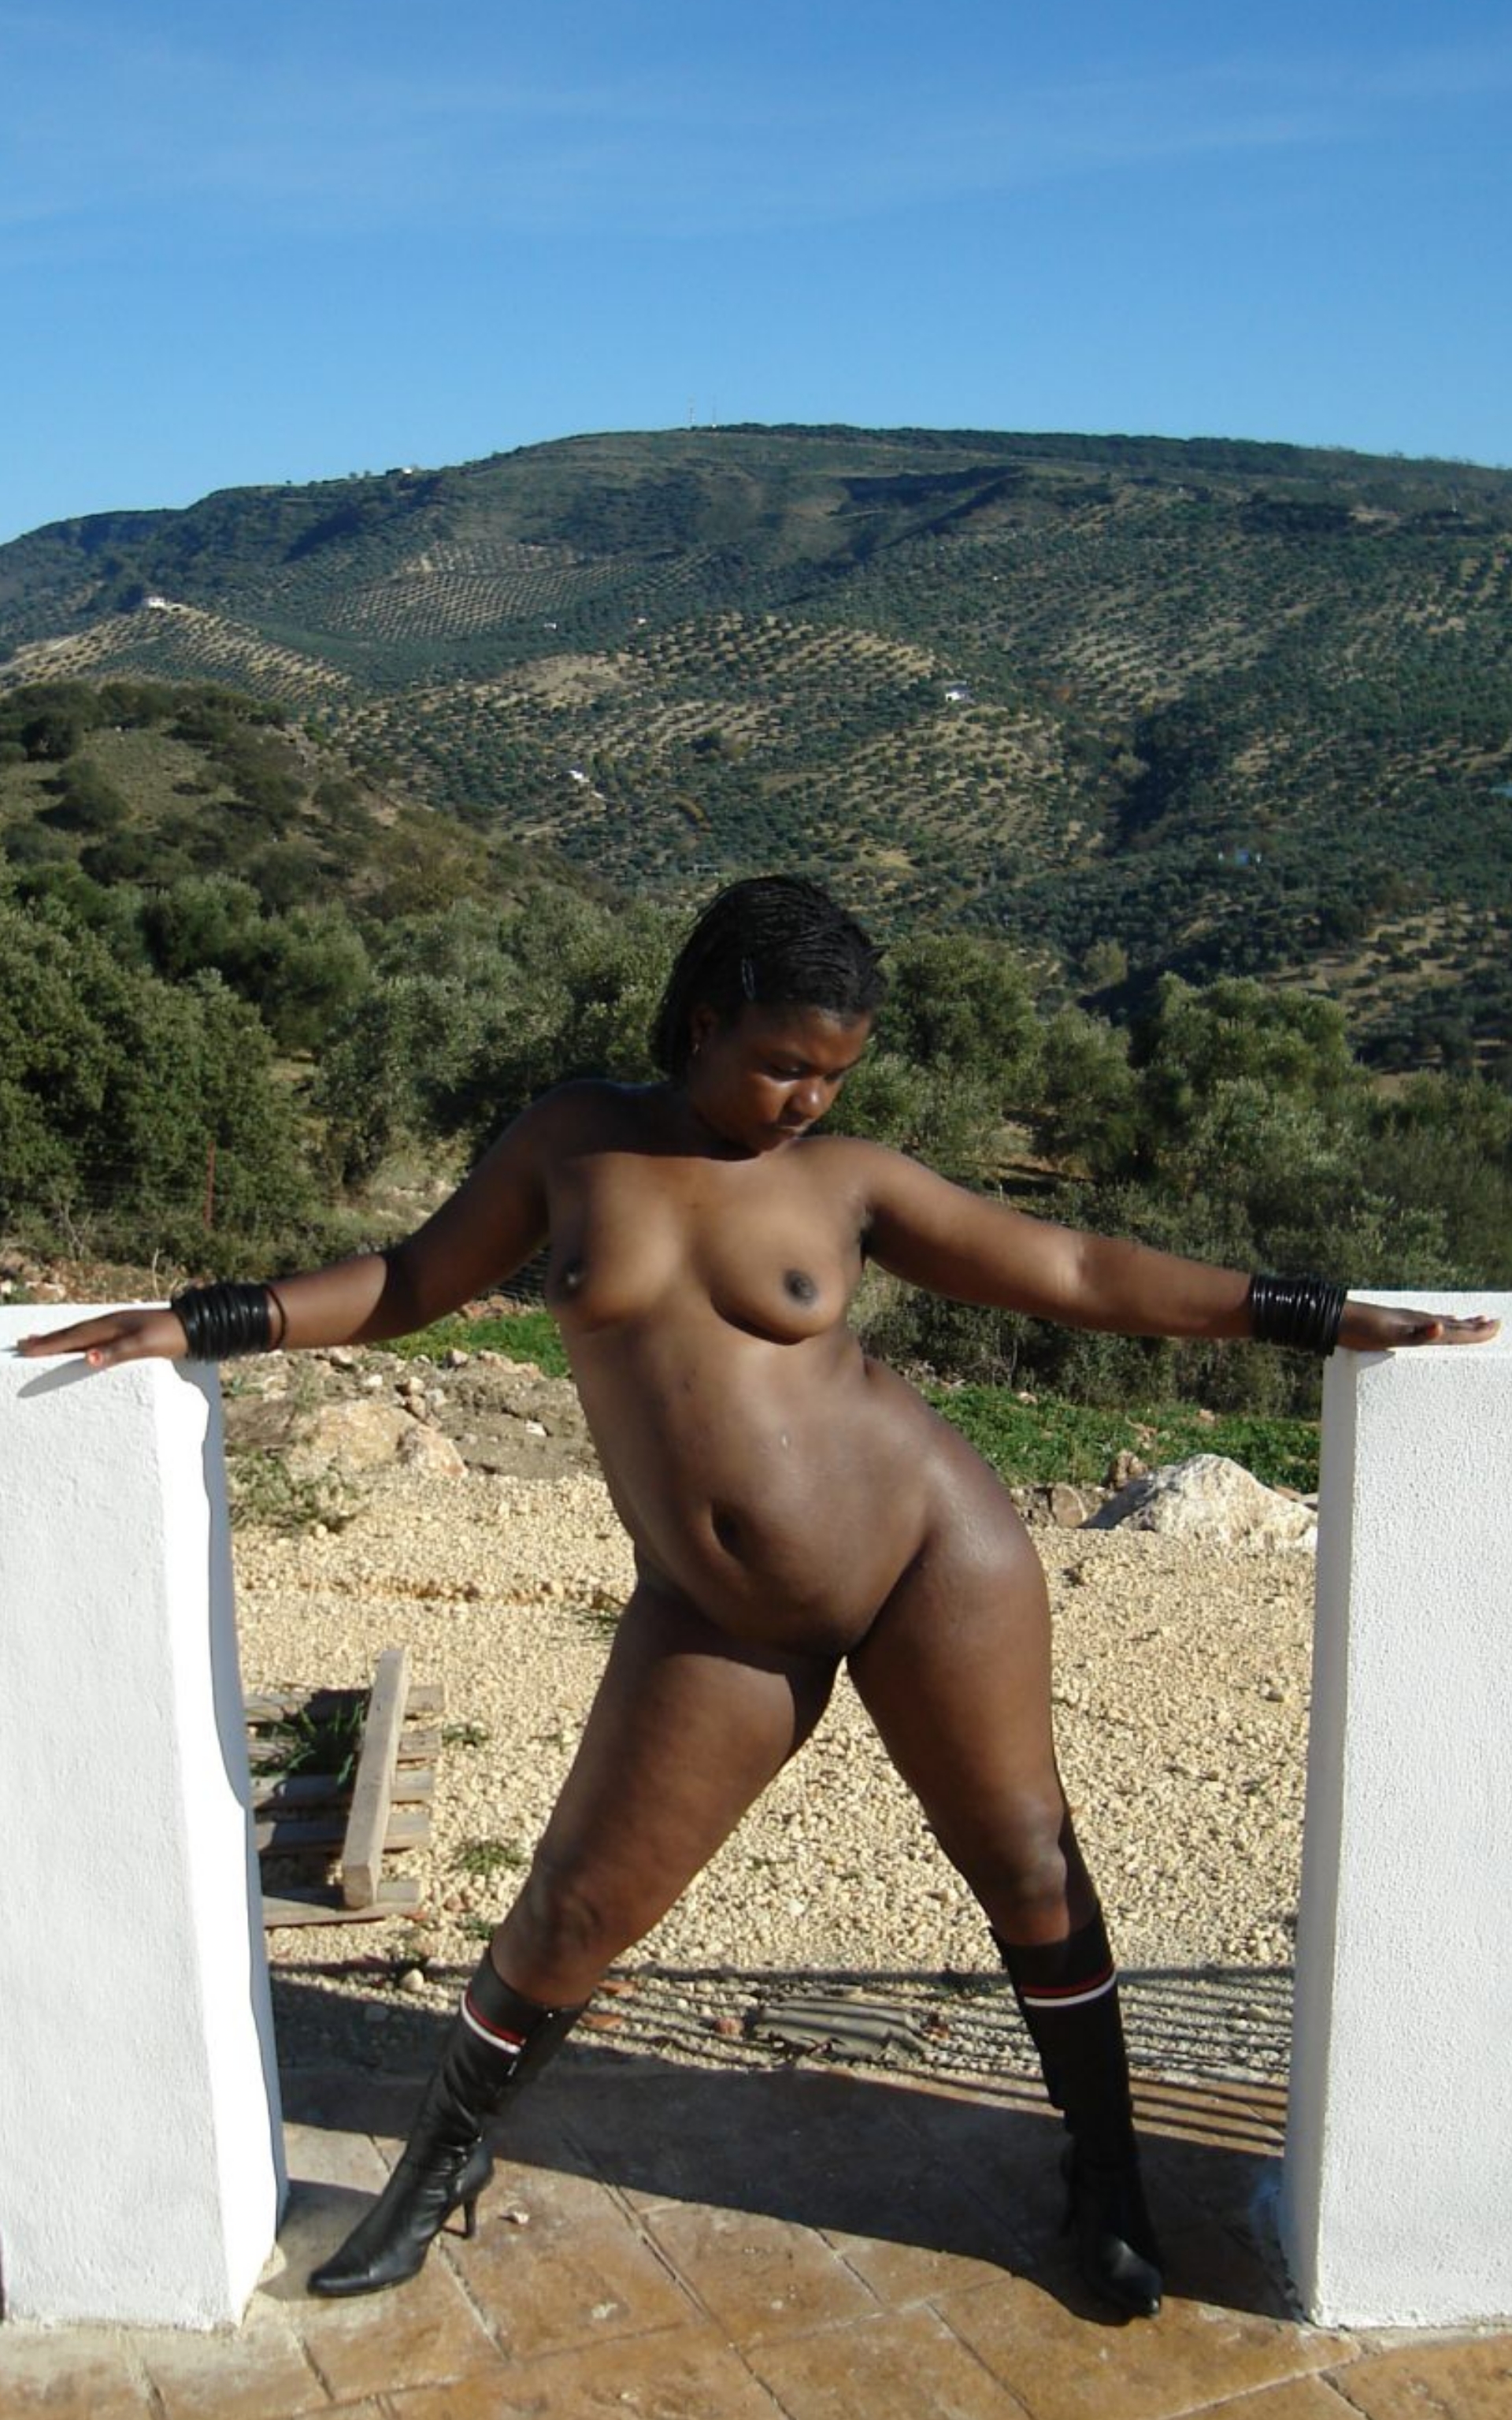
ebony, sexy, woman, girl, lady, black, topless, outdoors, legs, boots, stomach, male, muscle, Barechested, leg, adventure, vacation, recreation, black hair, leisure, hill